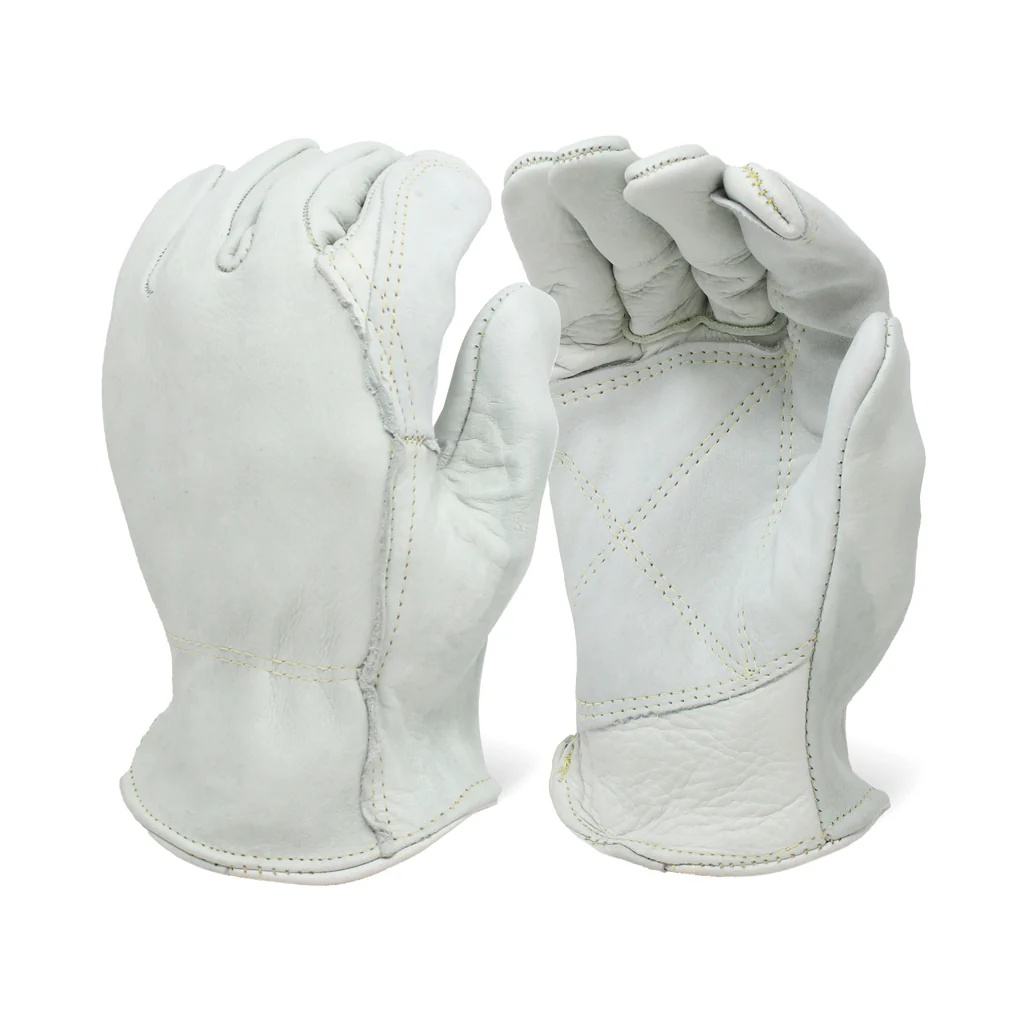
Unlined Cowhide Fencing Glove Size 2XL
Brand: REECE DISTRIBUTING
Crafted from premium cowhide leather, these unlined fencing gloves provide exceptional dexterity and protection for serious competitors. The natural white leather construction offers superior grip and durability while allowing optimal tactile sensitivity.
Category: Sporting Goods > Athletics > Fencing > Fencing Protective Gear > Fencing Gloves & Cuffs